History of the Jews in Los Angeles

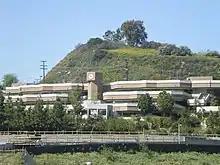
Milken Community High School

Jewish voters usually vote for politically liberal candidates or causes, but may vote differently to protect their interests/causes. By 2008 Jews made up about 33% of voters in Los Angeles, while in 1993 they made up 25% of voters. Jewish voters in the San Fernando Valley tend to be more politically conservative while those in the Los Angeles Westside tend to be more liberal; Jews in both areas largely support the Democratic Party. Jews vote in favor of immigrants. Raphael J. Sonenshein, in "The Role of the Jewish Community in Los Angeles Politics", wrote that the Jewish community had a significant impact on Los Angeles politics even though it is proportionally a small part of the city's population.